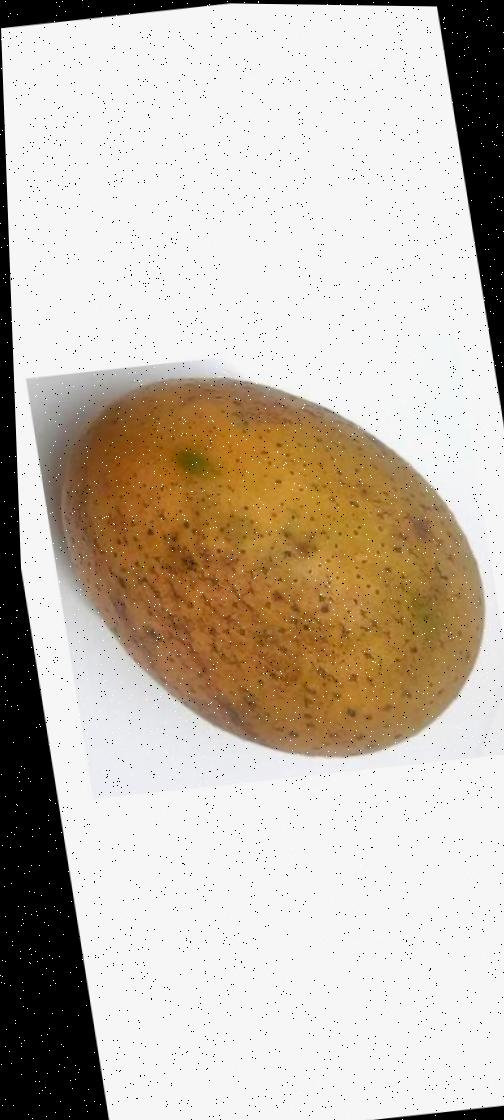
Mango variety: Gourmoti